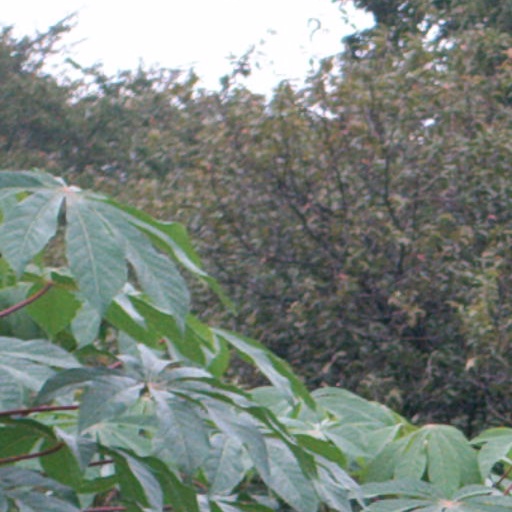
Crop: cassava